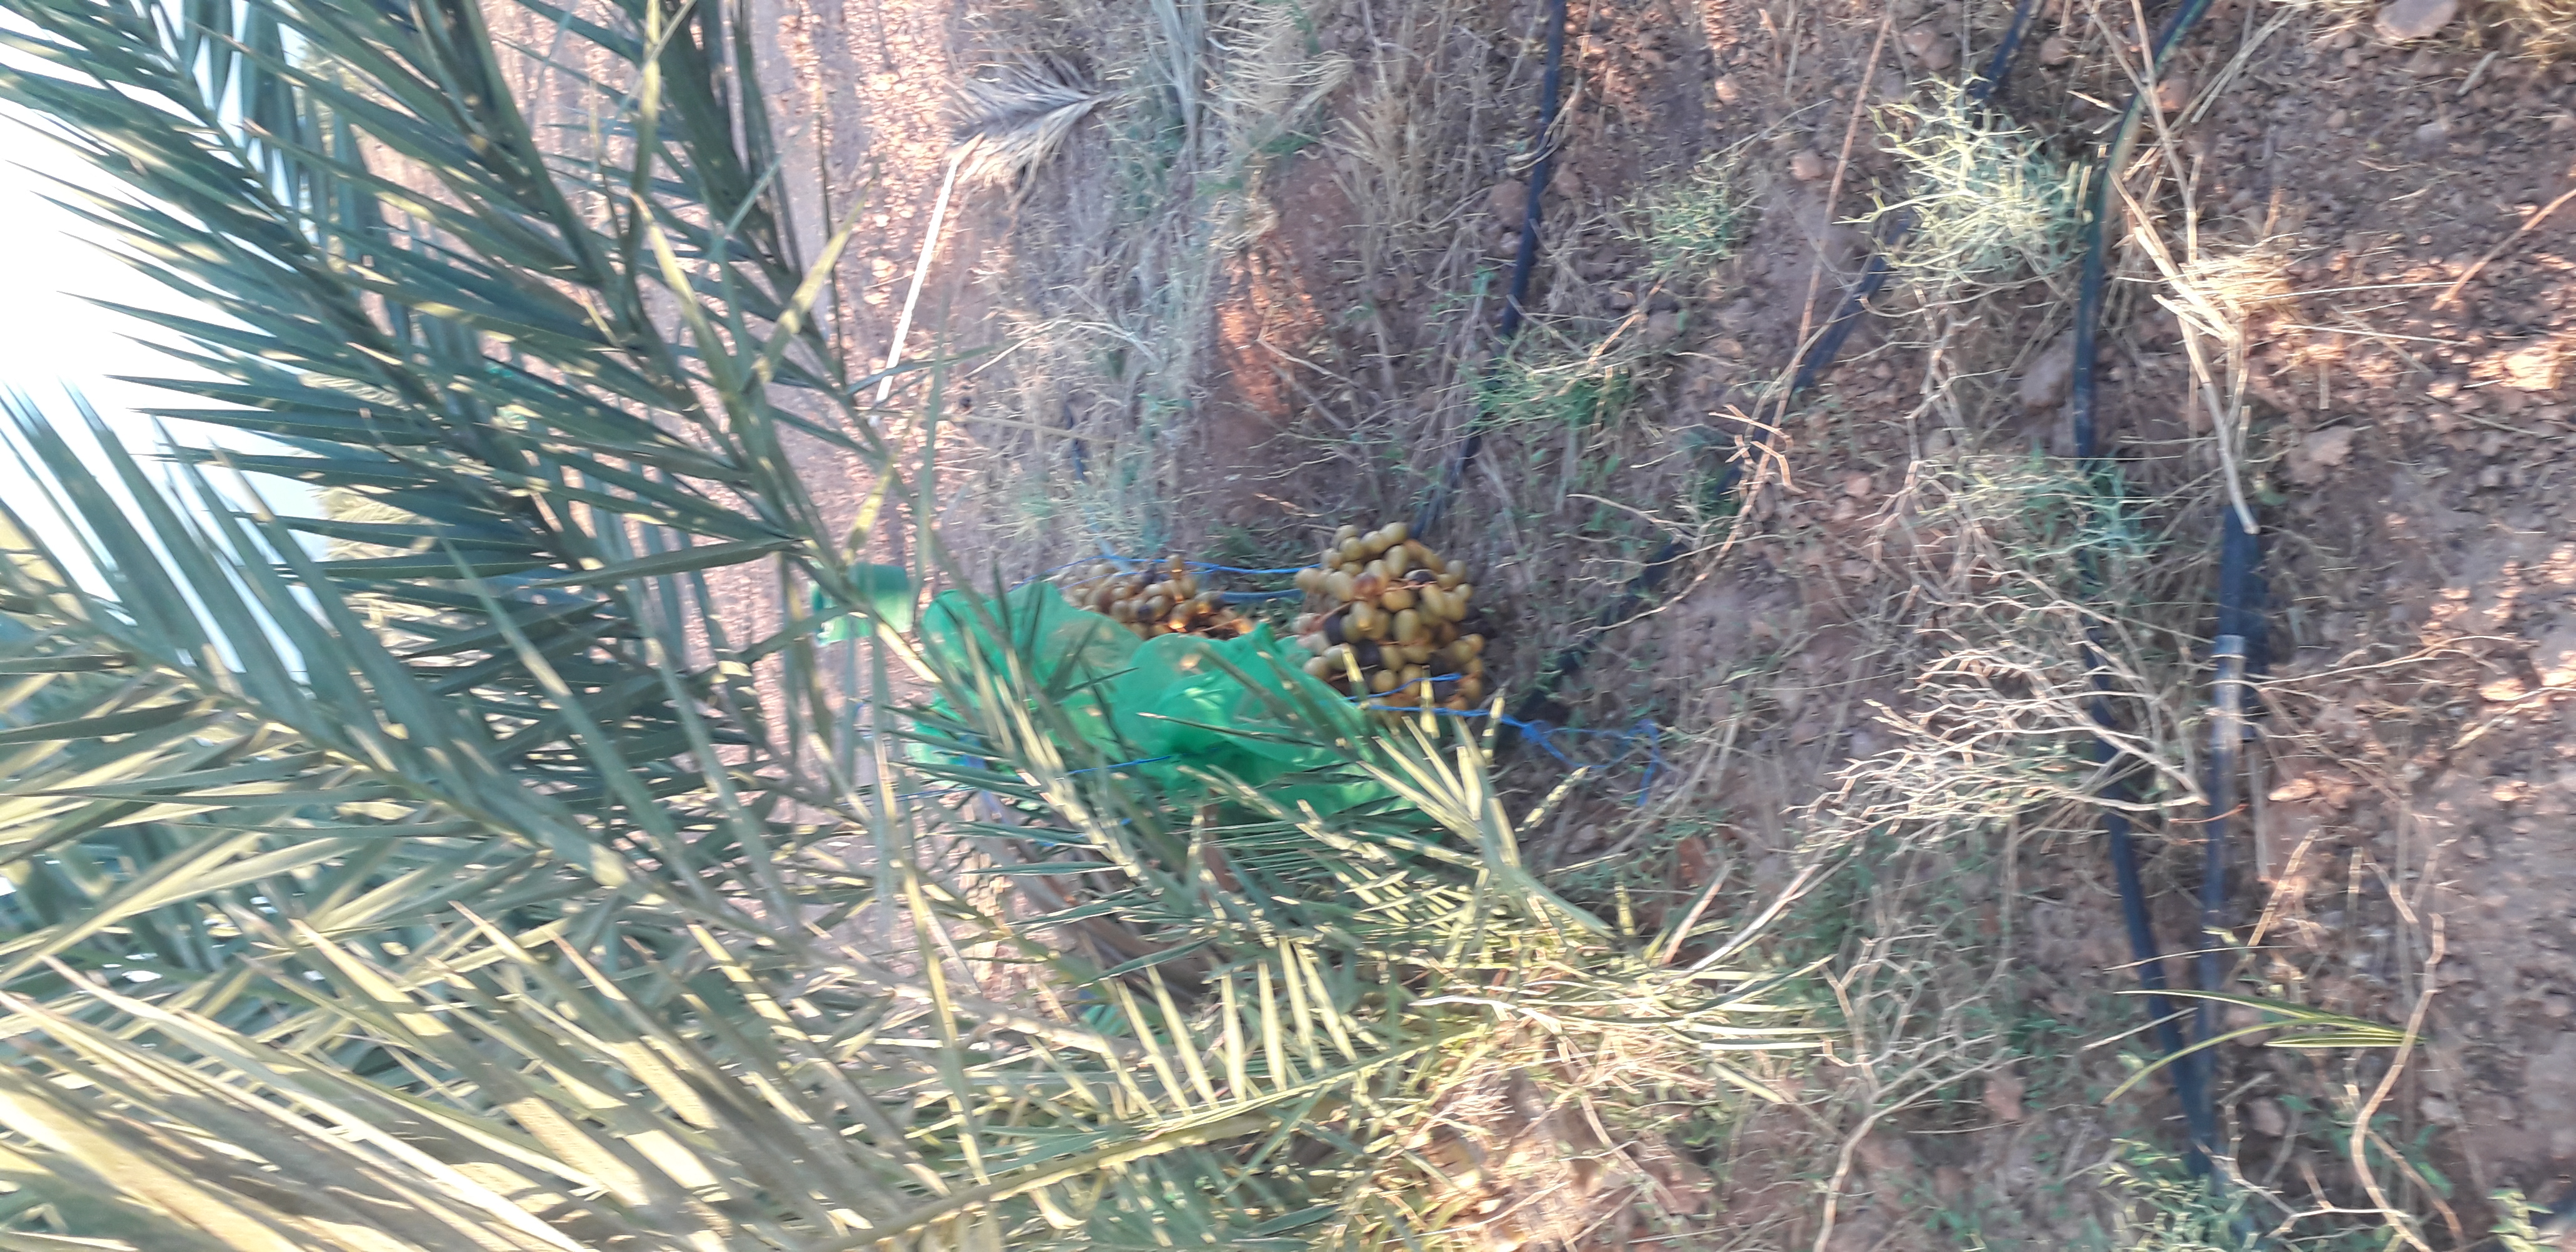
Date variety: Boufagous